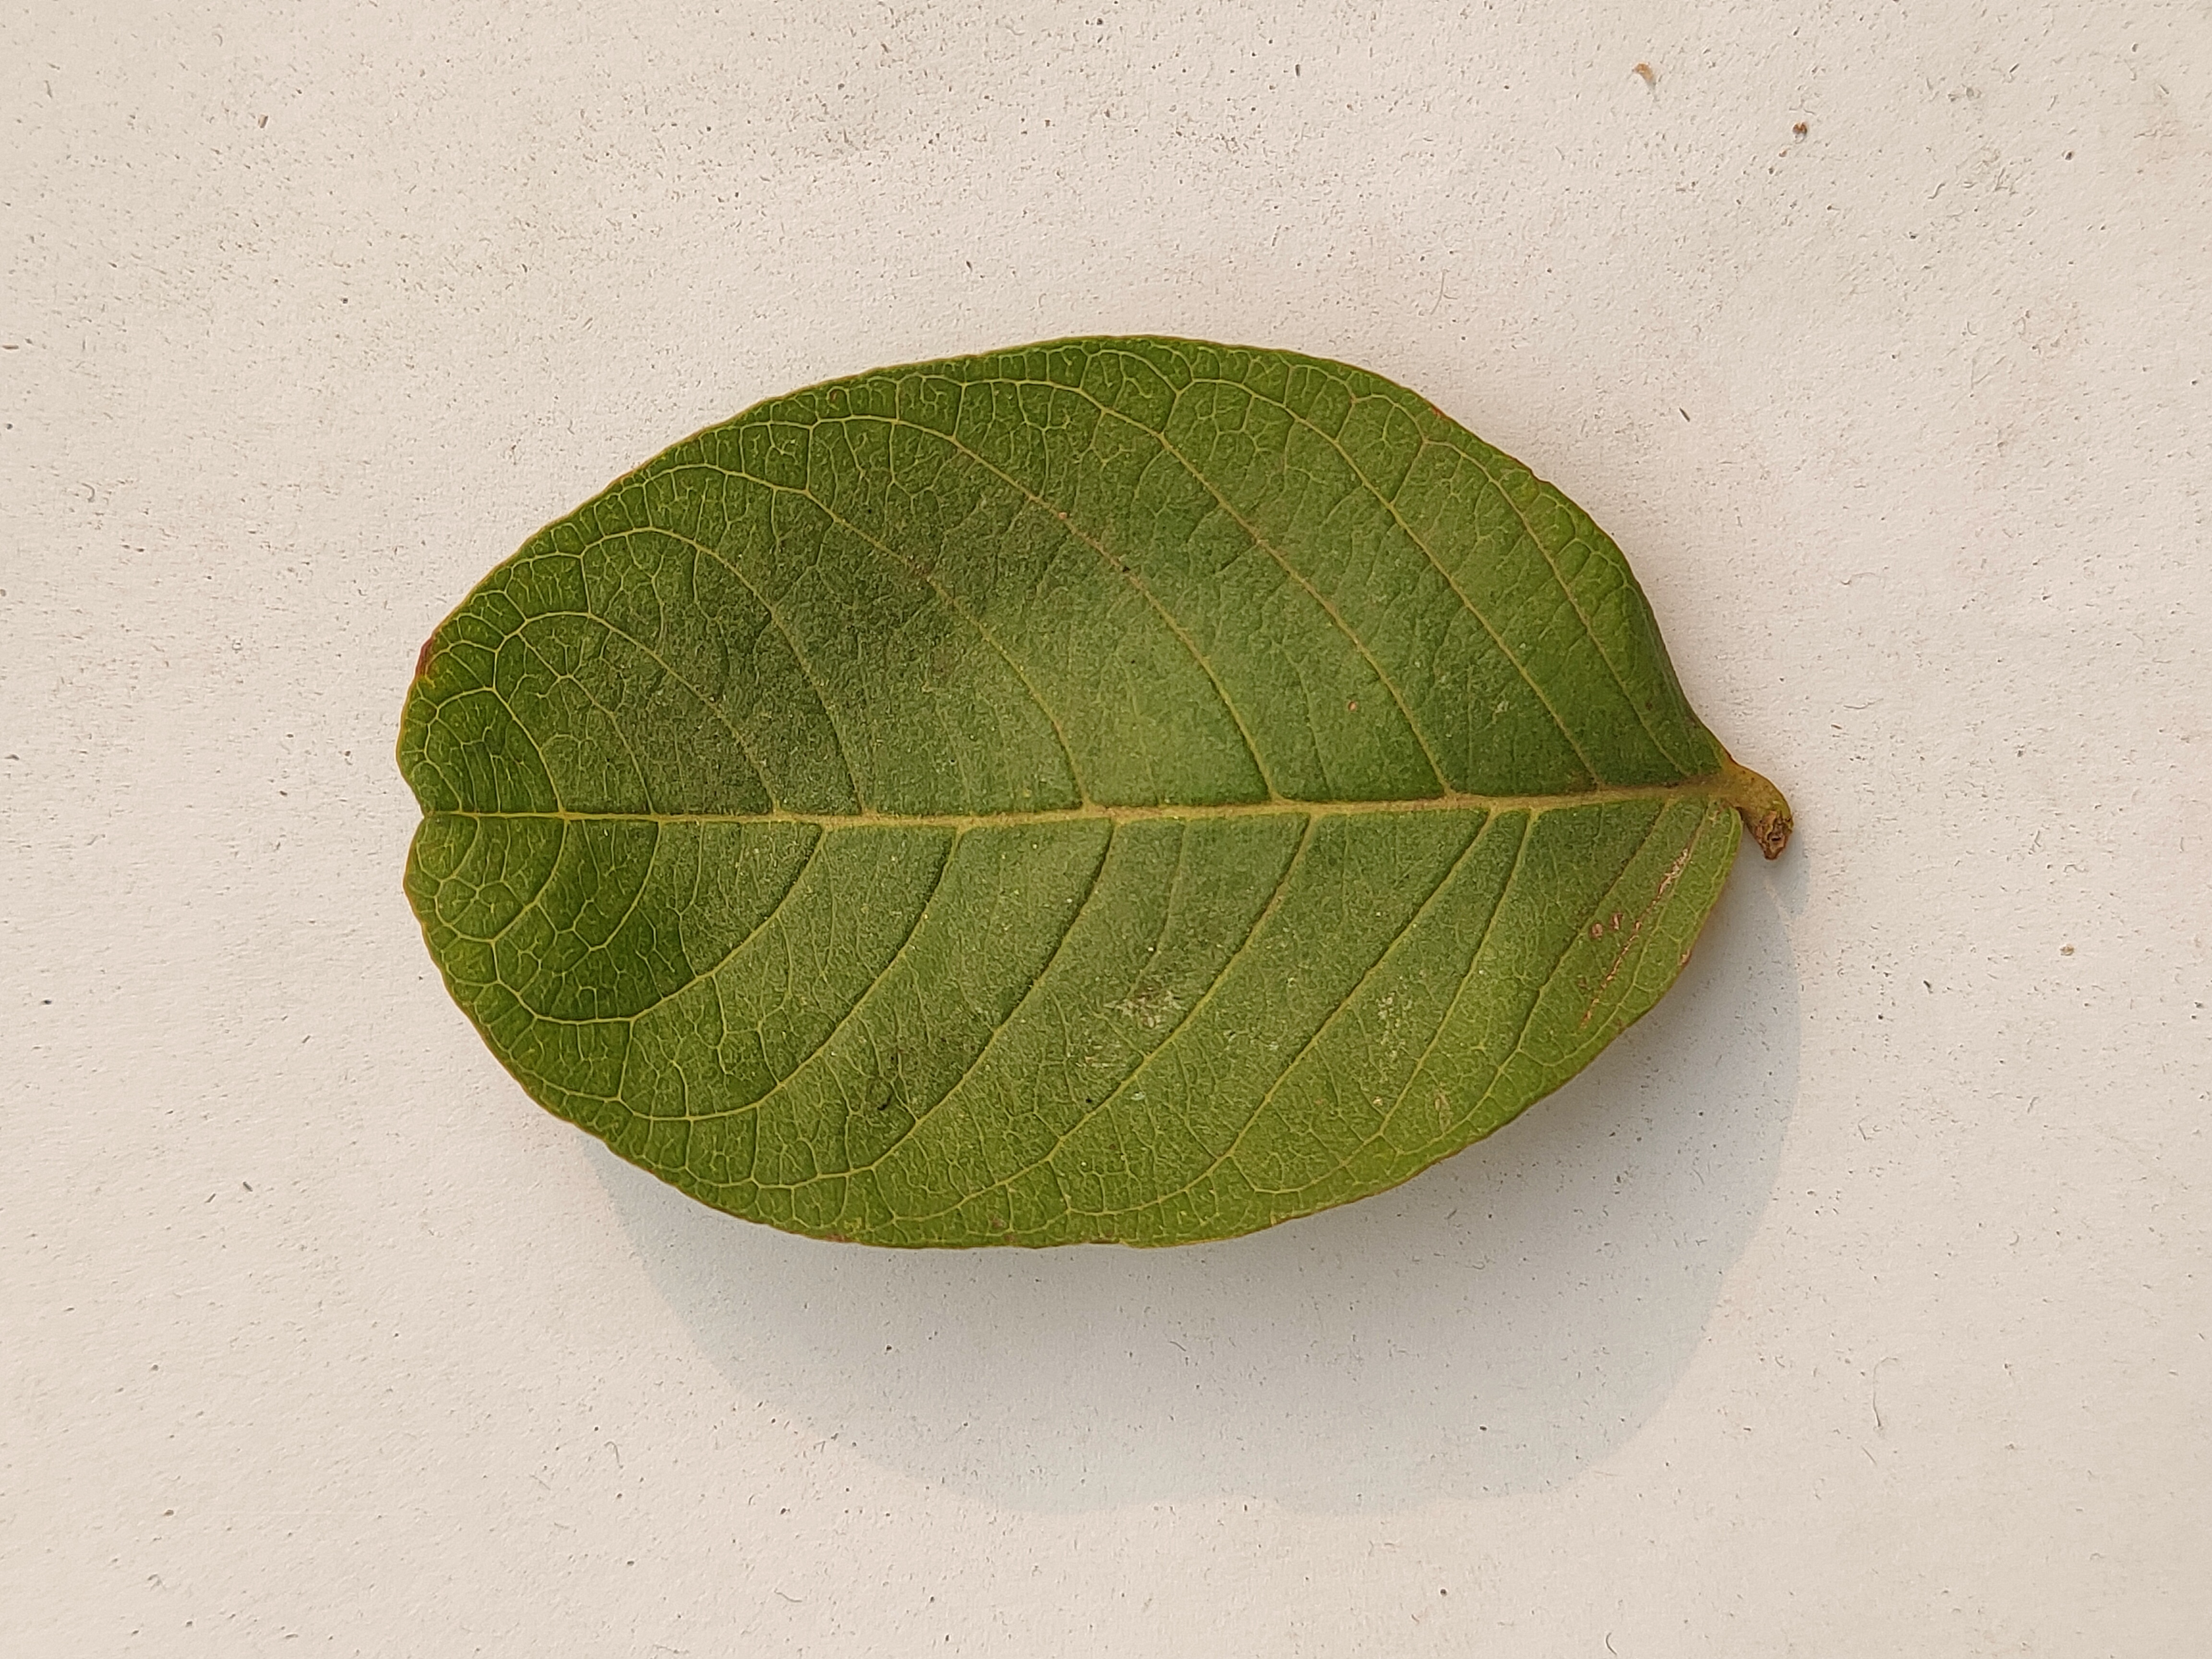
Leaf variety: Guava